William Unger

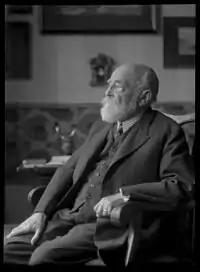
William Unger; photograph by Ferdinand Schmutzer (after 1900)

William Unger, or Wilhelm Unger (11 September 1837, Hanover – 5 March 1932, Innsbruck) was a German etcher and engraver.